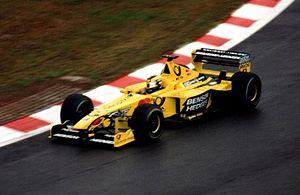
Jordan Grand Prix est une écurie irlandaise de Formule 1, basée à Silverstone en Angleterre et fondée en 1991 par Eddie Jordan.
La Jordan EJ10 est la monoplace de Formule 1 engagée par l'écurie Jordan Grand Prix lors de la saison 2000 de Formule 1. Elle est pilotée par l'Allemand Heinz-Harald Frentzen et l'Italien Jarno Trulli. Le pilote d'essai est le Tchèque Tomáš Enge. La dénomination des monoplaces Jordan est modifiée pour fêter la dixième année de l'écurie irlandaise dans la discipline-reine.